Georgiana Burne-Jones

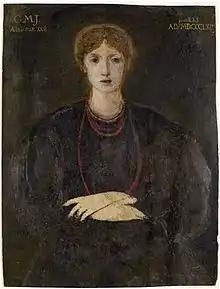
"Georgiana Burne-Jones" by Edward Burne-Jones, 1863.

Georgiana Burne-Jones, in common with others of her circle, is portrayed in a number of drawings and paintings by her husband and other artists. A portrait by her husband, dated 1863 and now in the Birmingham Museum and Art Gallery portrays the 22-year-old Georgiana in a format heavily influenced by Renaissance portraiture, including the Latin inscription. It is one of Burne-Jones's first attempts at formal portraiture.